Helena Blavatsky

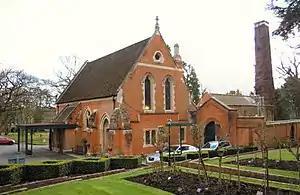
Woking Crematorium in 2018

Worsening health led Blavatsky to contemplate a return to the milder climate of Europe, and resigning her position as corresponding secretary of the society, she left India in March 1885. By 1885, the Theosophical Society had experienced rapid growth, with 121 lodges having been chartered across the world, 106 of which were located in India, Burma, and Ceylon. Initially, each lodge was chartered directly from the Adyar headquarters, with members making democratic decisions by vote. However, over the coming years the lodges were organized into national units with their own ruling councils, resulting in tensions between the different levels of administration.